Frentera

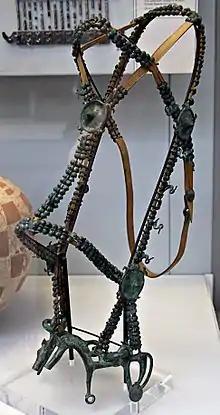
Frentera on bridle in the British museum, Etruscan, c. 700-650 BC

A frentera is a part of some halters and bridles, usually on a horse. It is a cord, strap, or chain on the face of the horse that is attached to the crownpiece or browband and runs down the horse's face to the noseband or bit rings. A frentera can be split at the top to pass on either side of the forelock, or on either side of the ears. In the latter case, the frentera usually substitutes for a browband. A frentera can also be split at the bottom into two or more parts to support and stabilize a heavy noseband or bit.